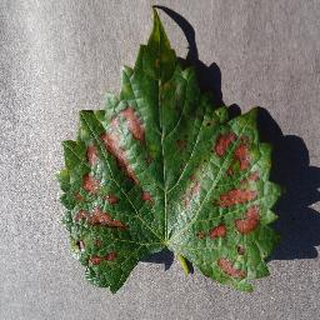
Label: grape_esca_black_measles